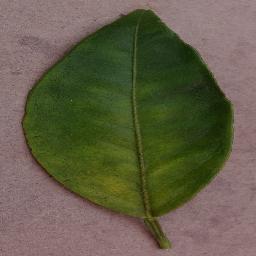
Label: Orange___Haunglongbing_(Citrus_greening)